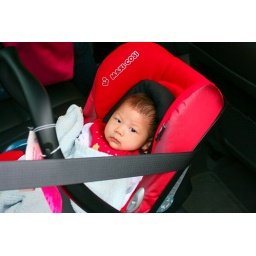
Snug as a bug in a car seat